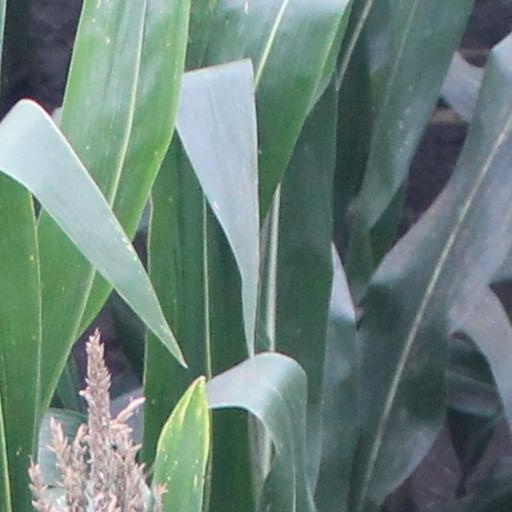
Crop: maize; corn